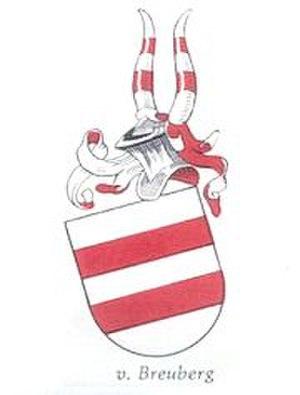
Les seigneurs de Breuberg étaient une famille seigneuriale franconienne issue du Odenwald, descendante des seigneurs de Lützelbach, éteinte en 1323.
Frankenstein est le nom d'une famille de la noblesse immémoriale franconienne qui descend de la dynastie des seigneurs et baillis de Breuberg dans l'Odenwald, respectivement seigneurs de Lützelbach.